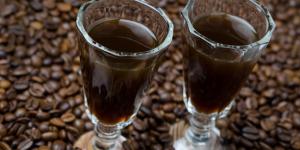
licor de cafe gallego